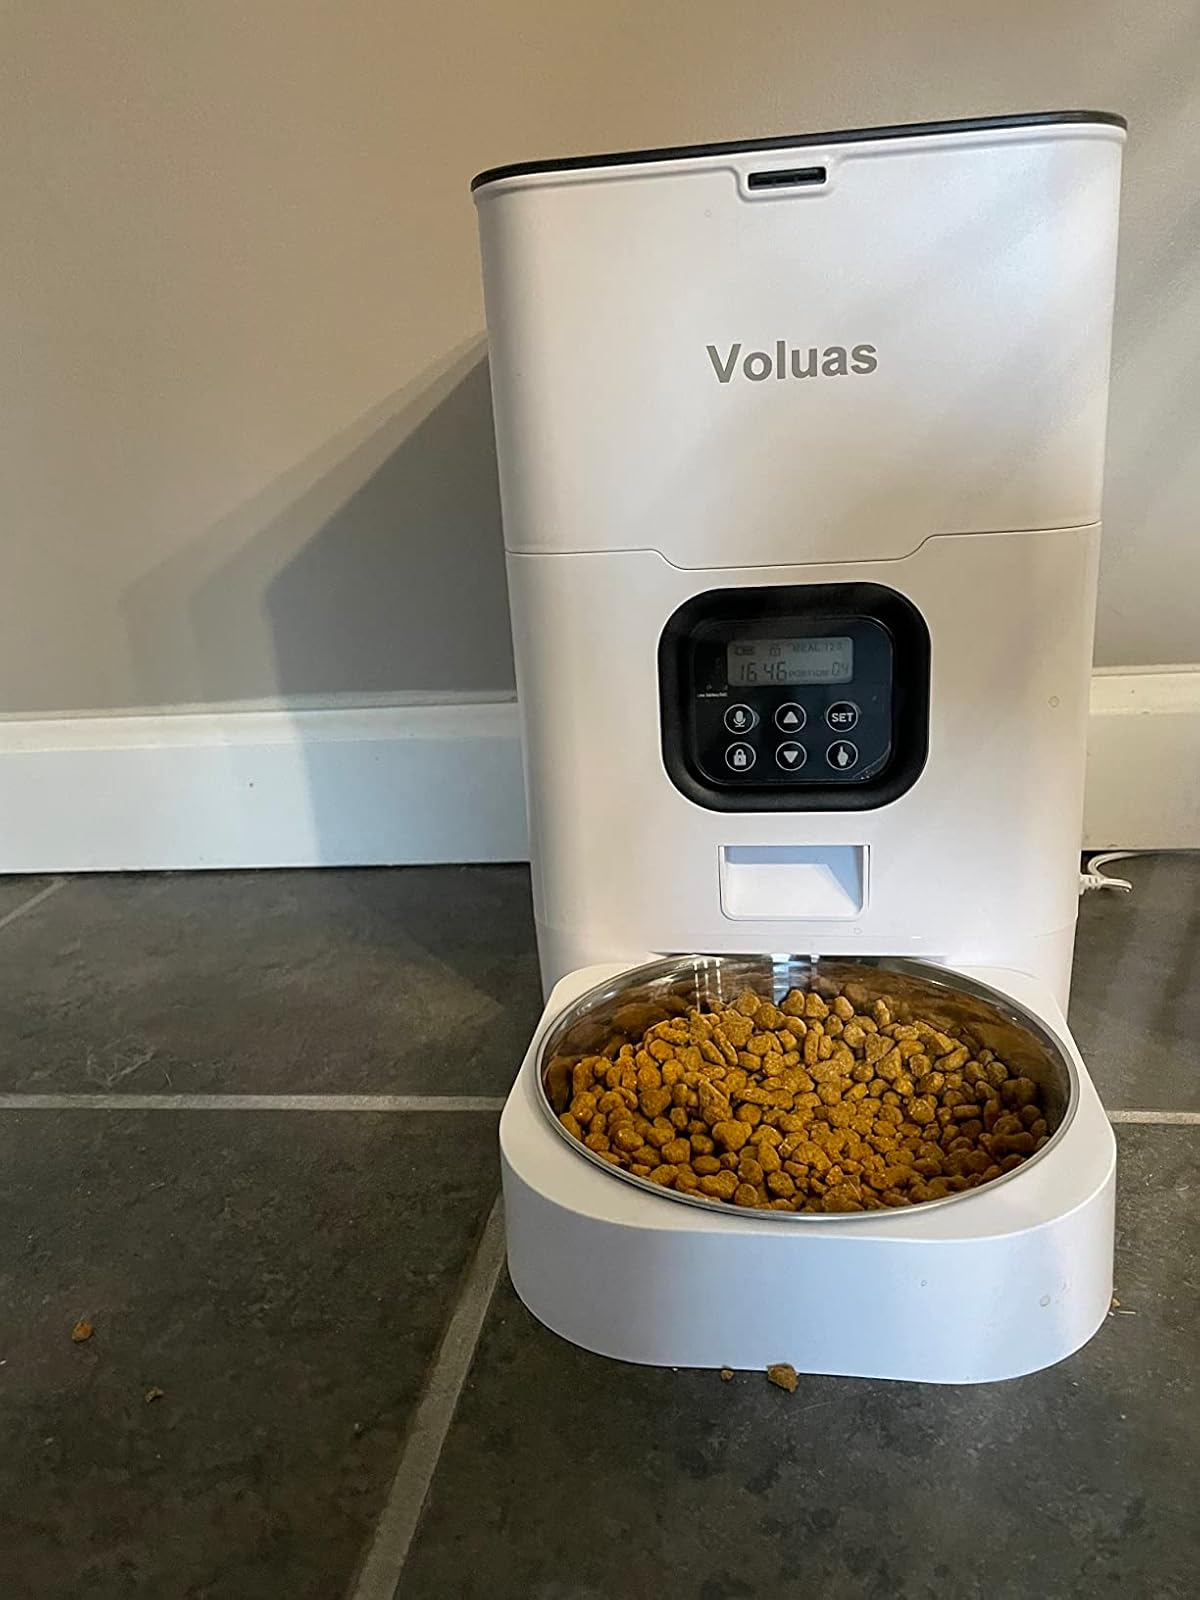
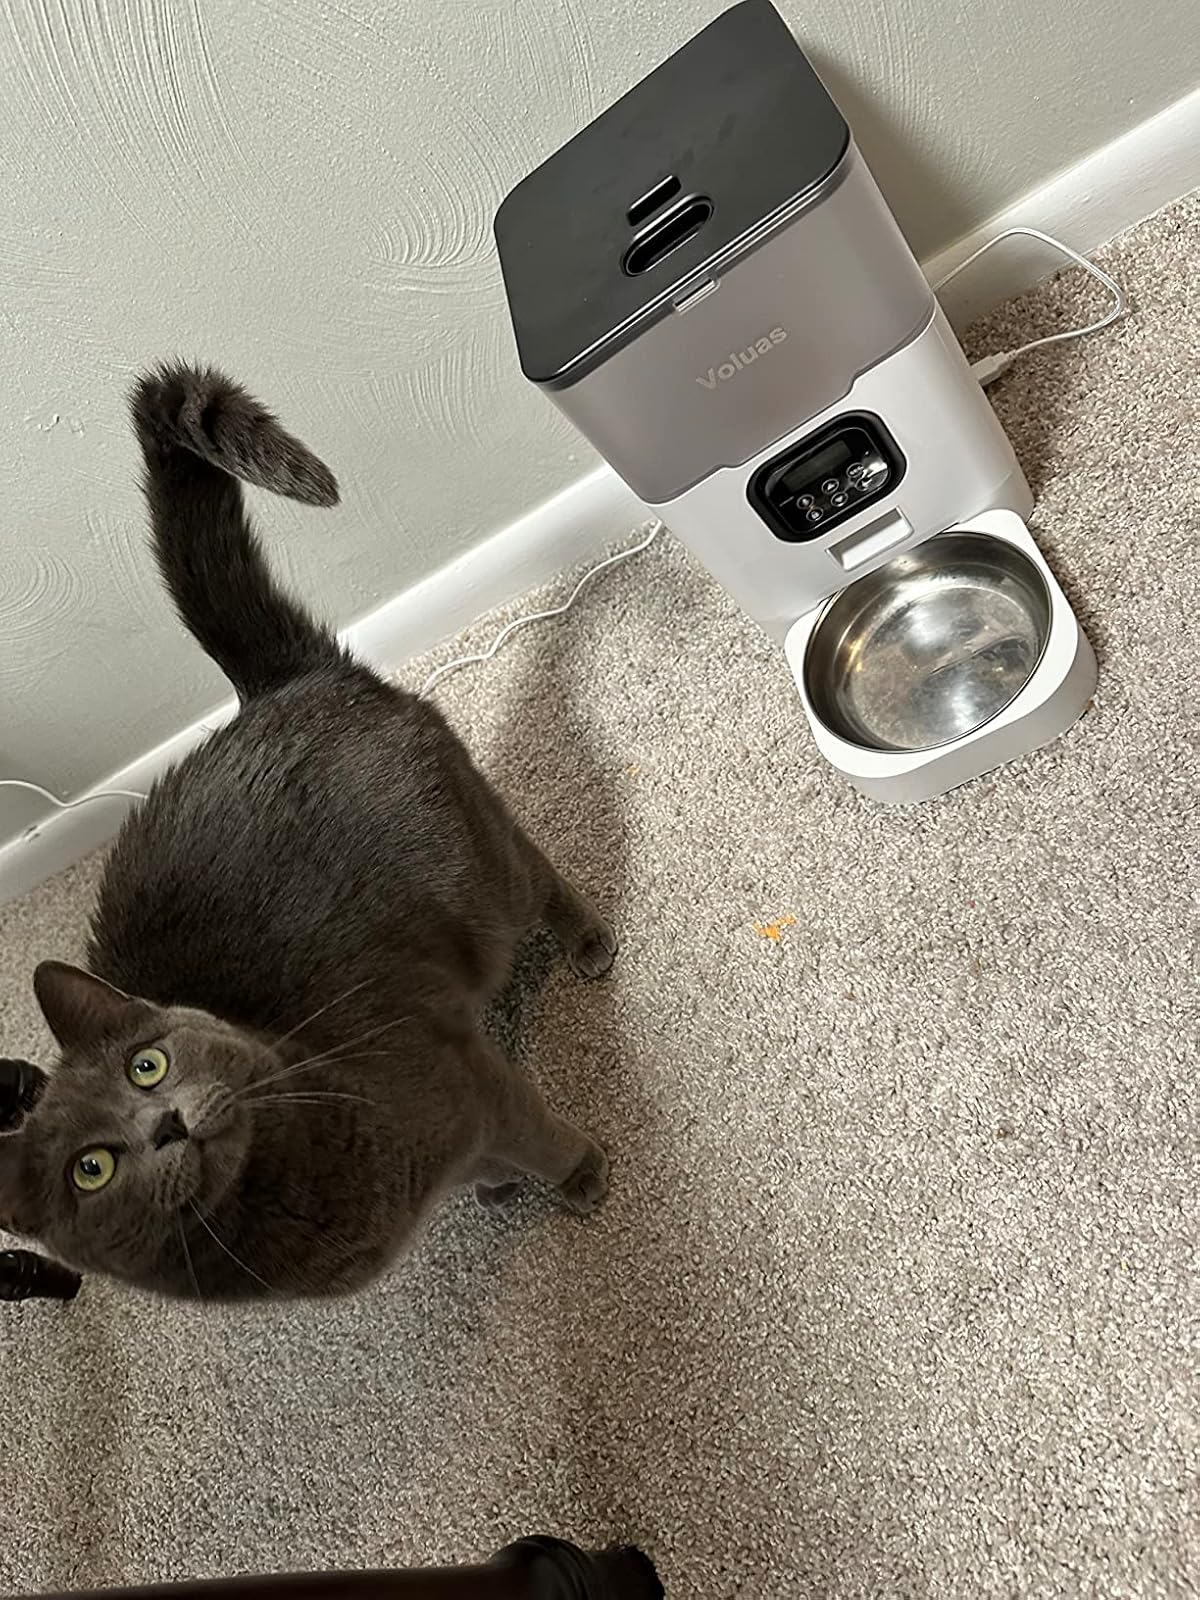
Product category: items_feeder
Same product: no